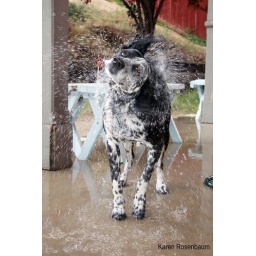
My dog after a bath in the backyard